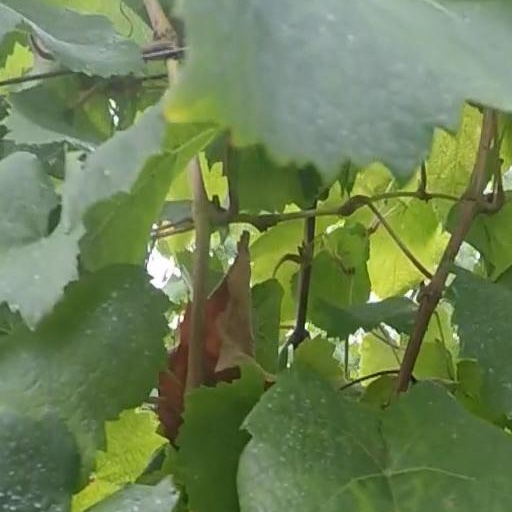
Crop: grape